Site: brandenburg
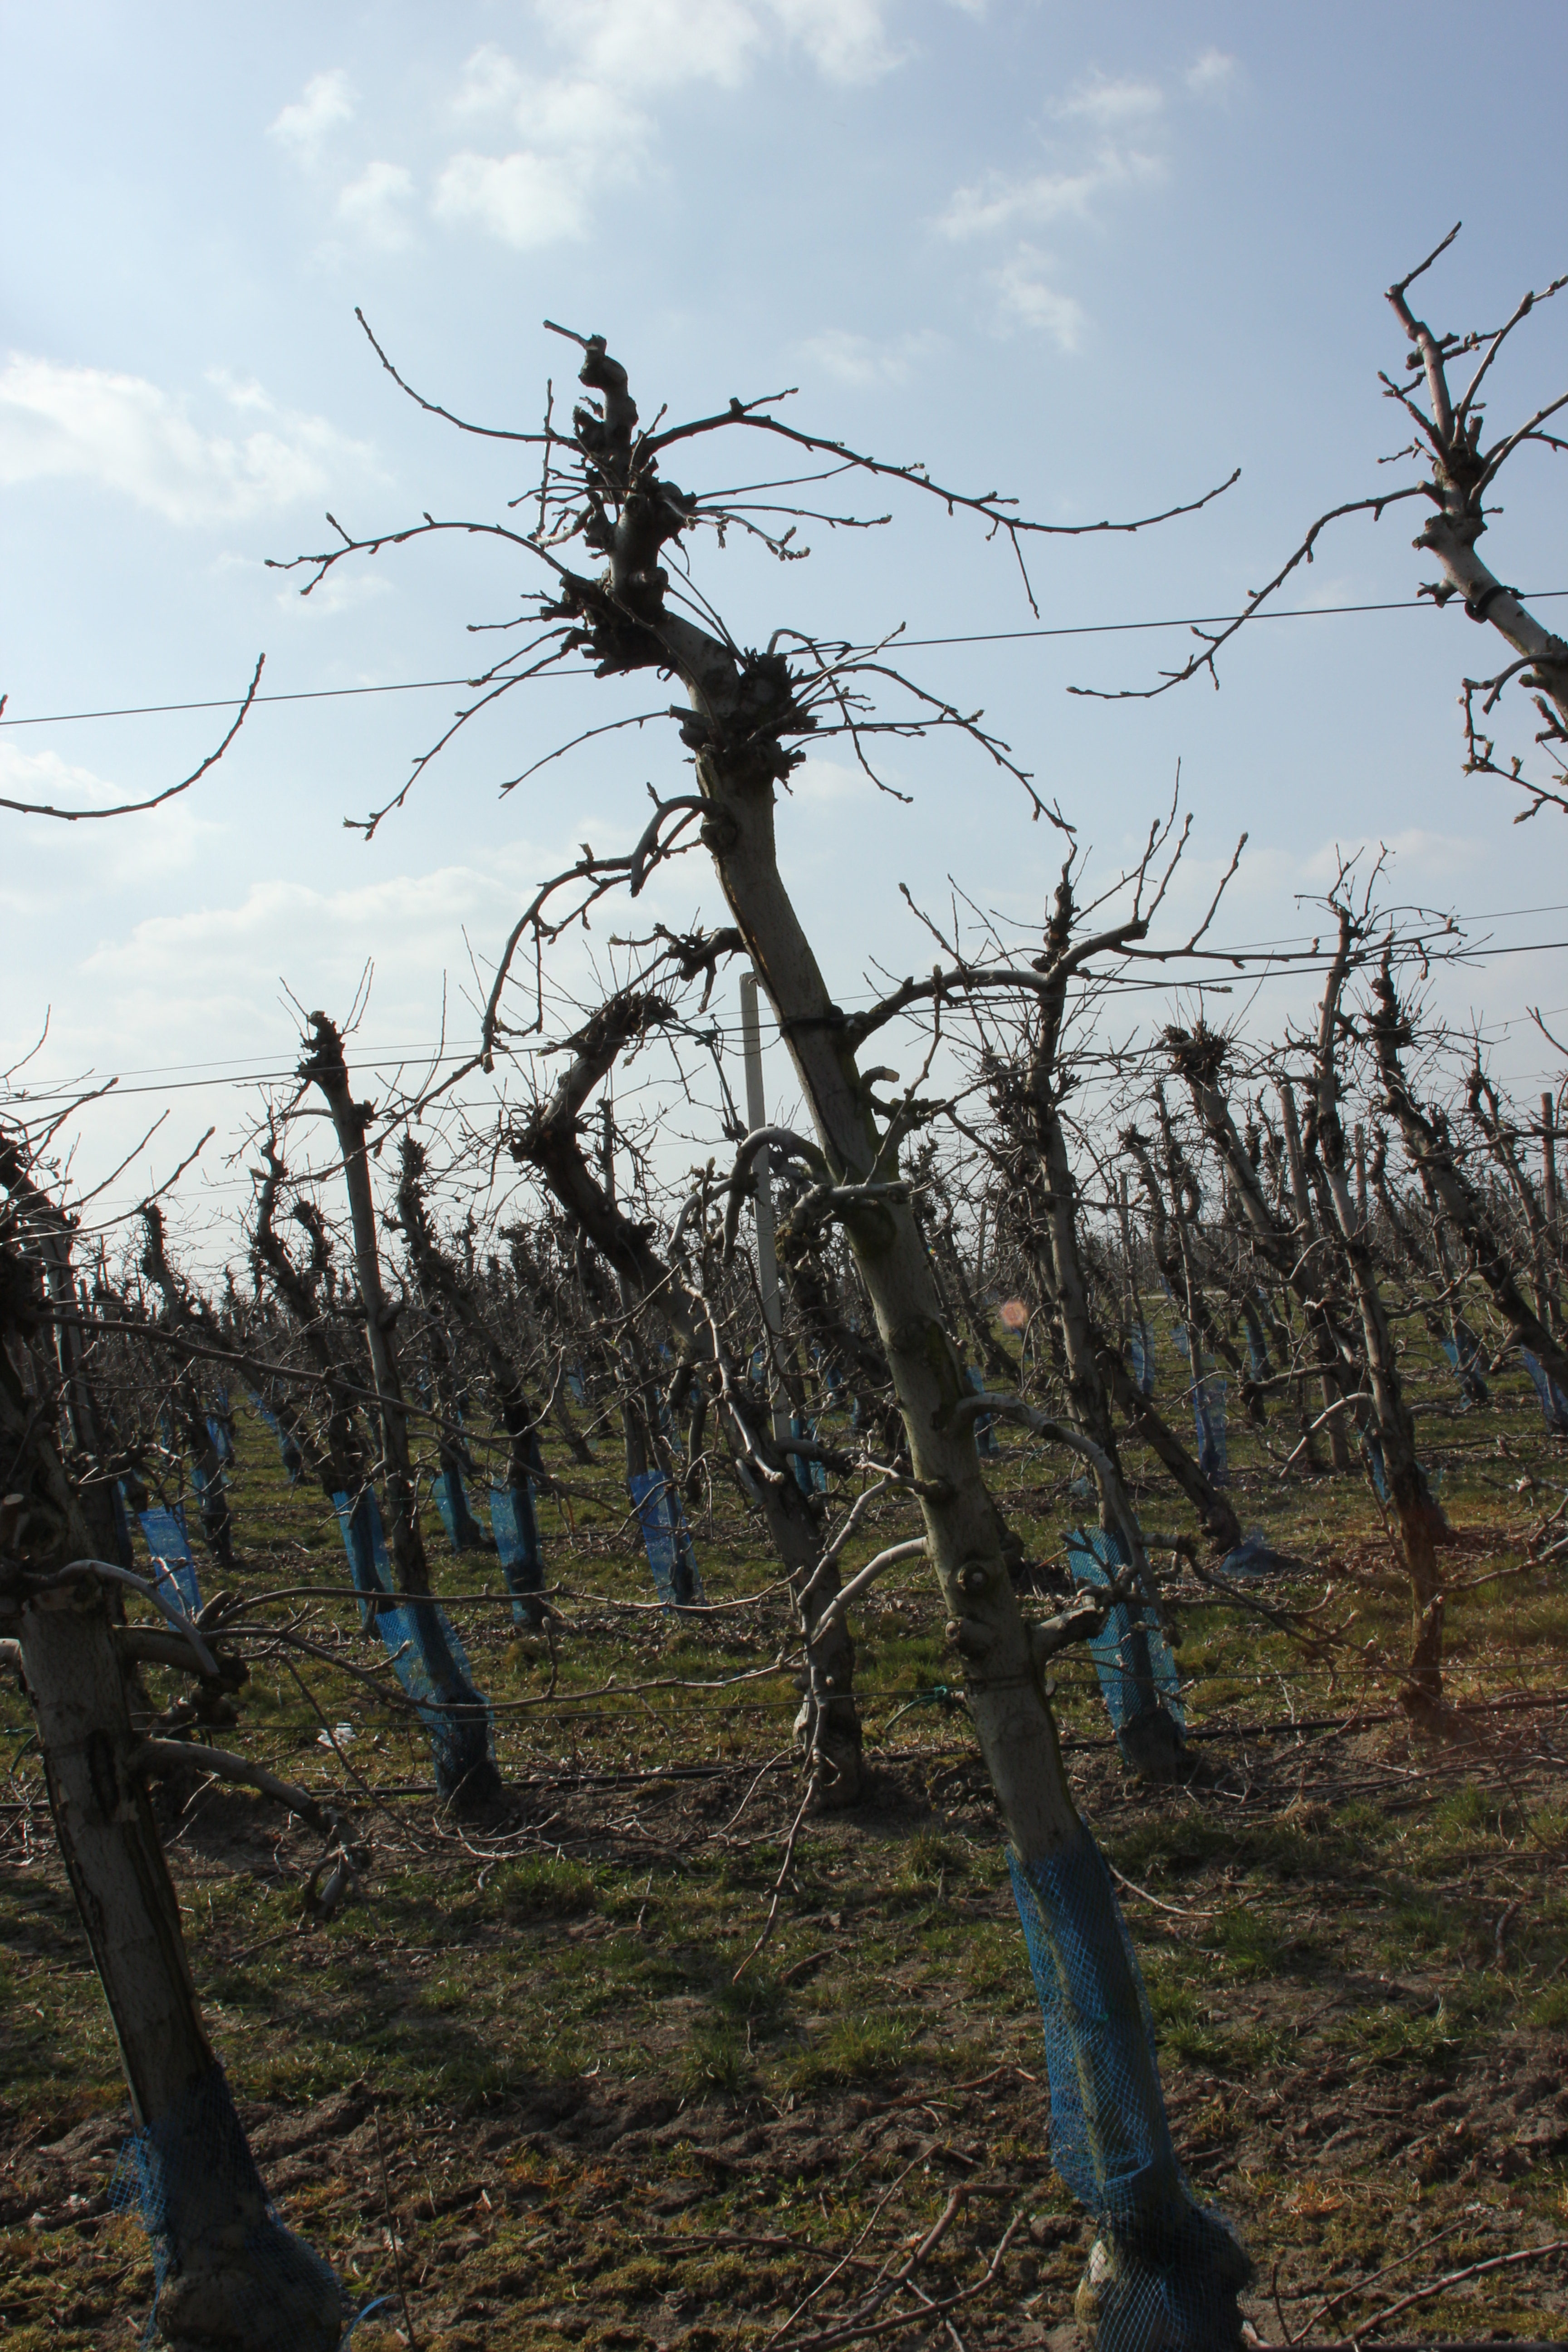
Growth stage (BBCH 03): Bud development